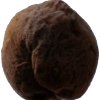
Label: peach